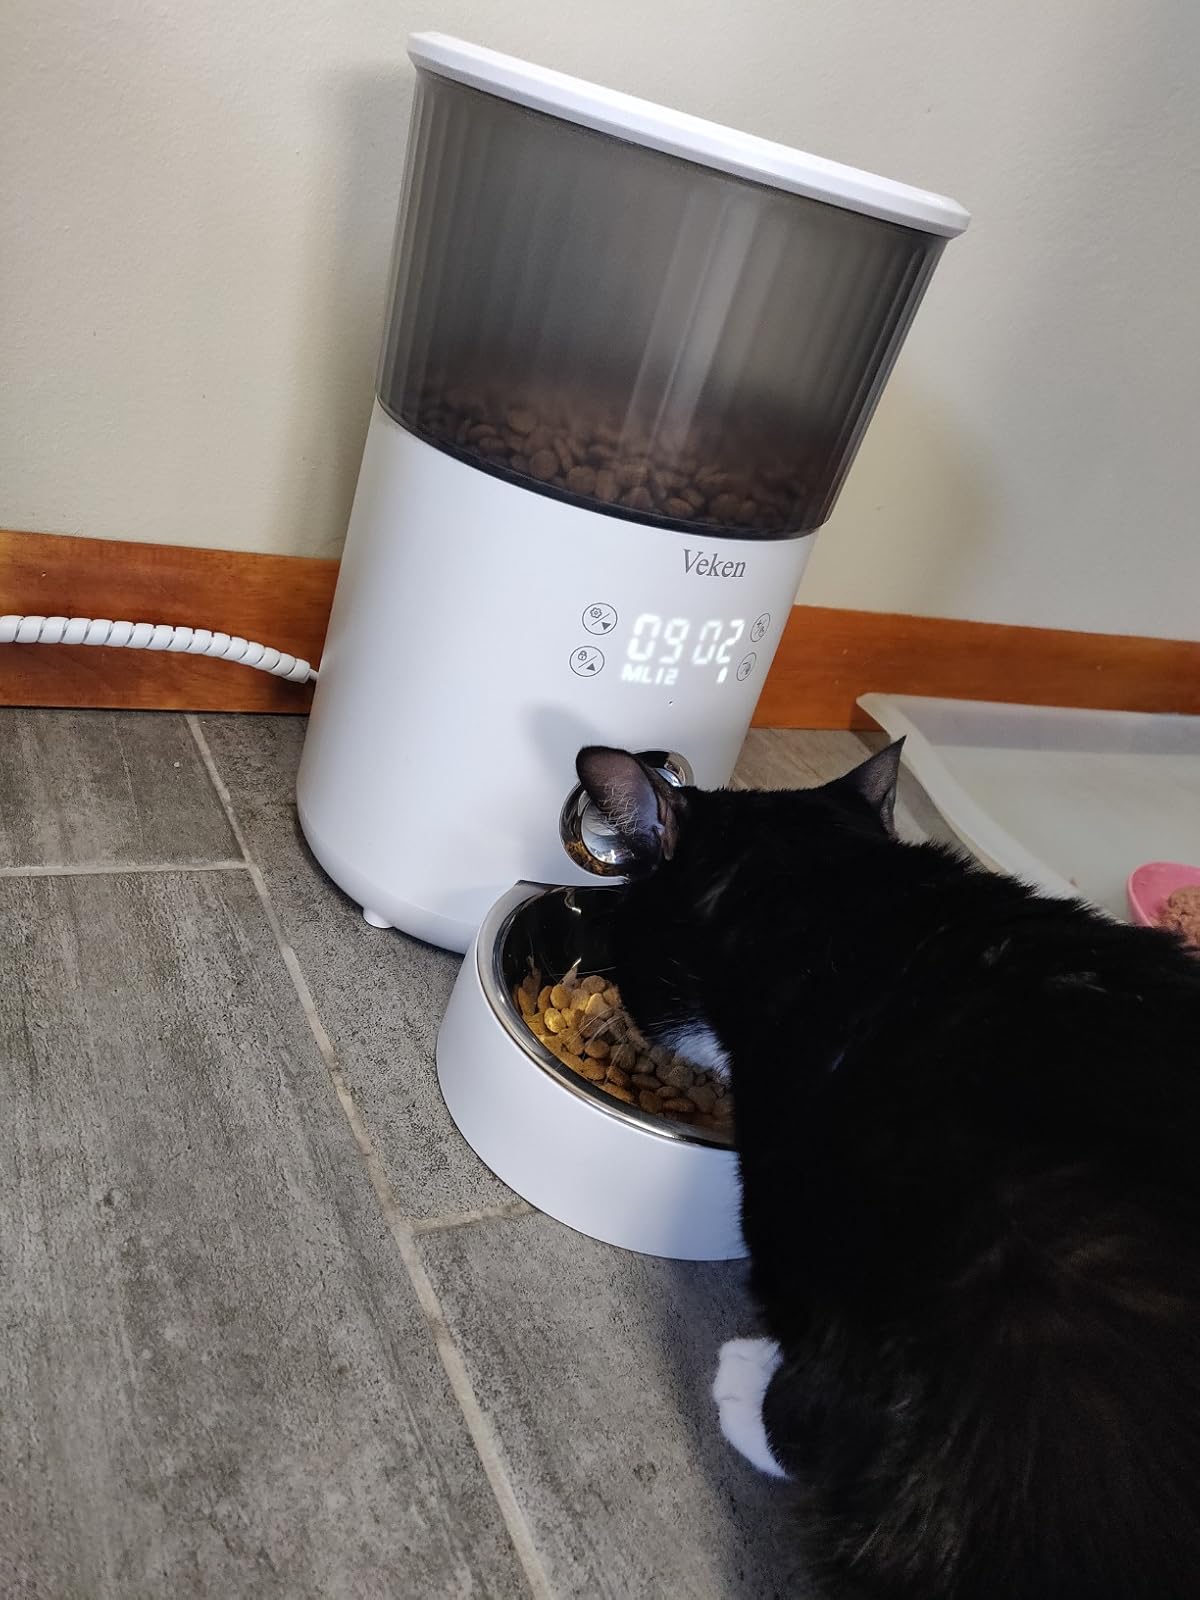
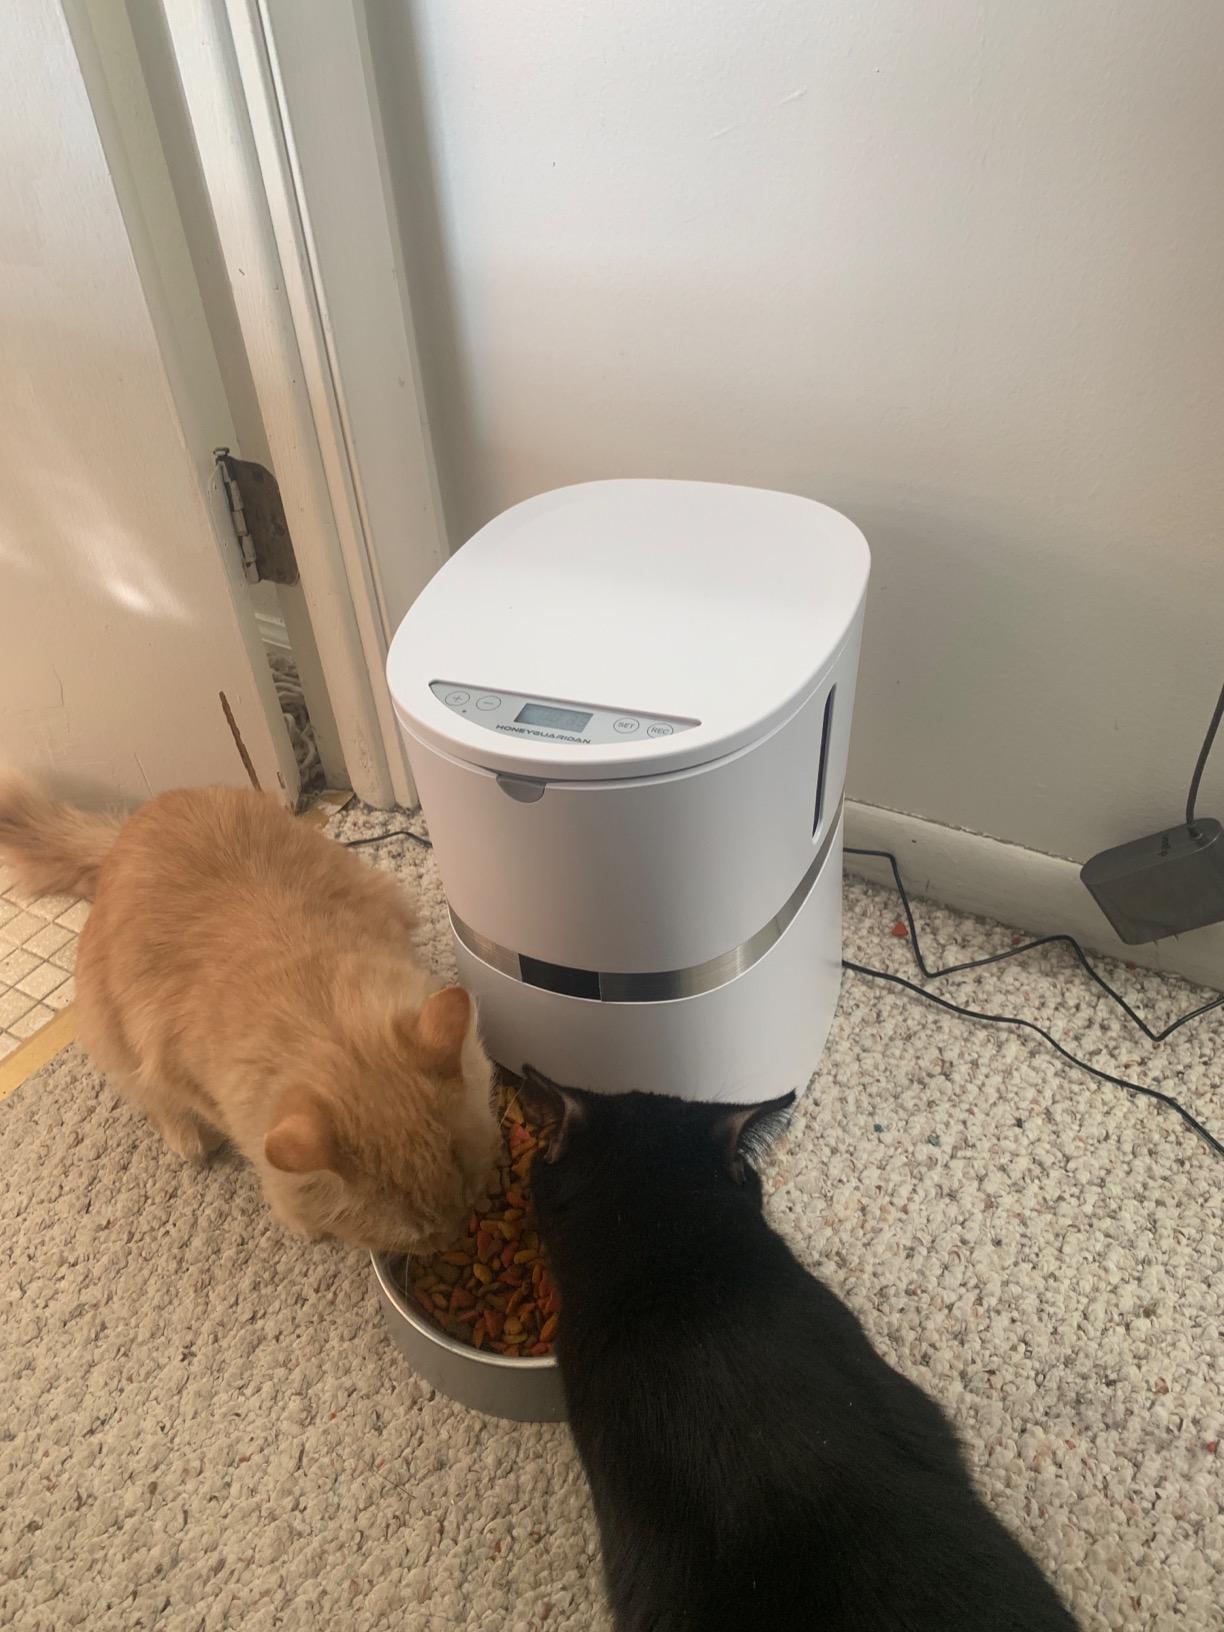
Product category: items_feeder
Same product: no